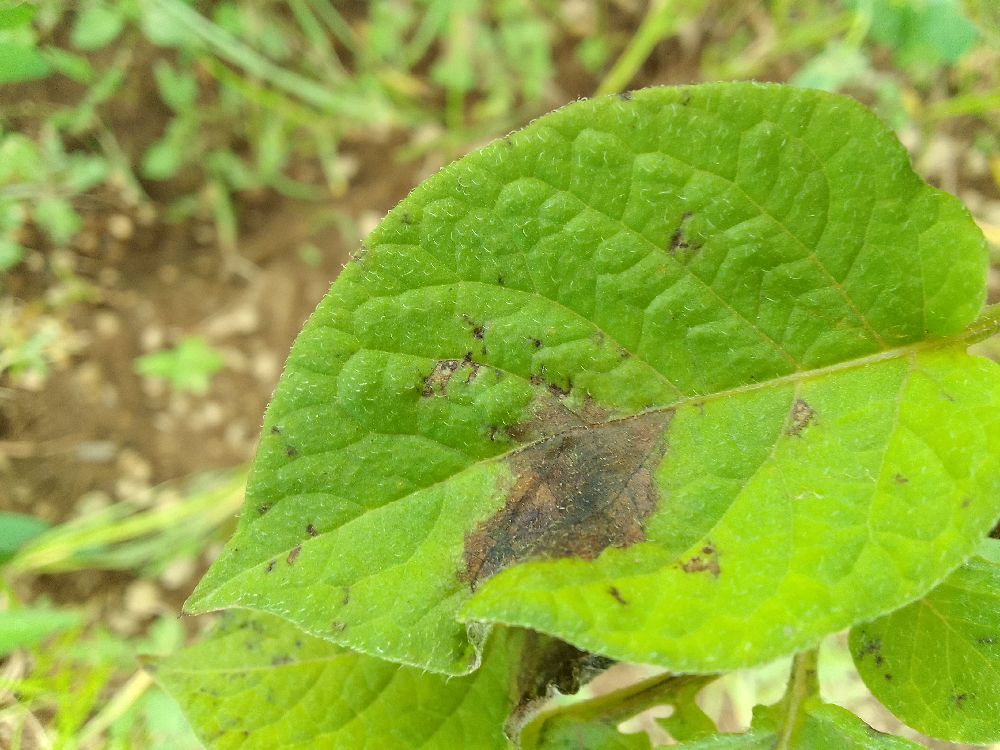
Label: Late blight